Pardonnez-moi

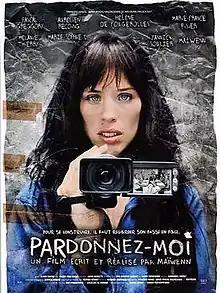
Film poster

Pardonnez-moi is a 2006 French film written and directed by Maïwenn, starring Maïwenn, Pascal Greggory, Hélène de Fougerolles, and Aurélien Recoing. The film was retitled Forgive Me for the English-language international market. In 2007, "Pardonnez-moi" received two nominations for César Awards, France's most prestigious film awards, for Best First Feature Film and Most Promising Actress.